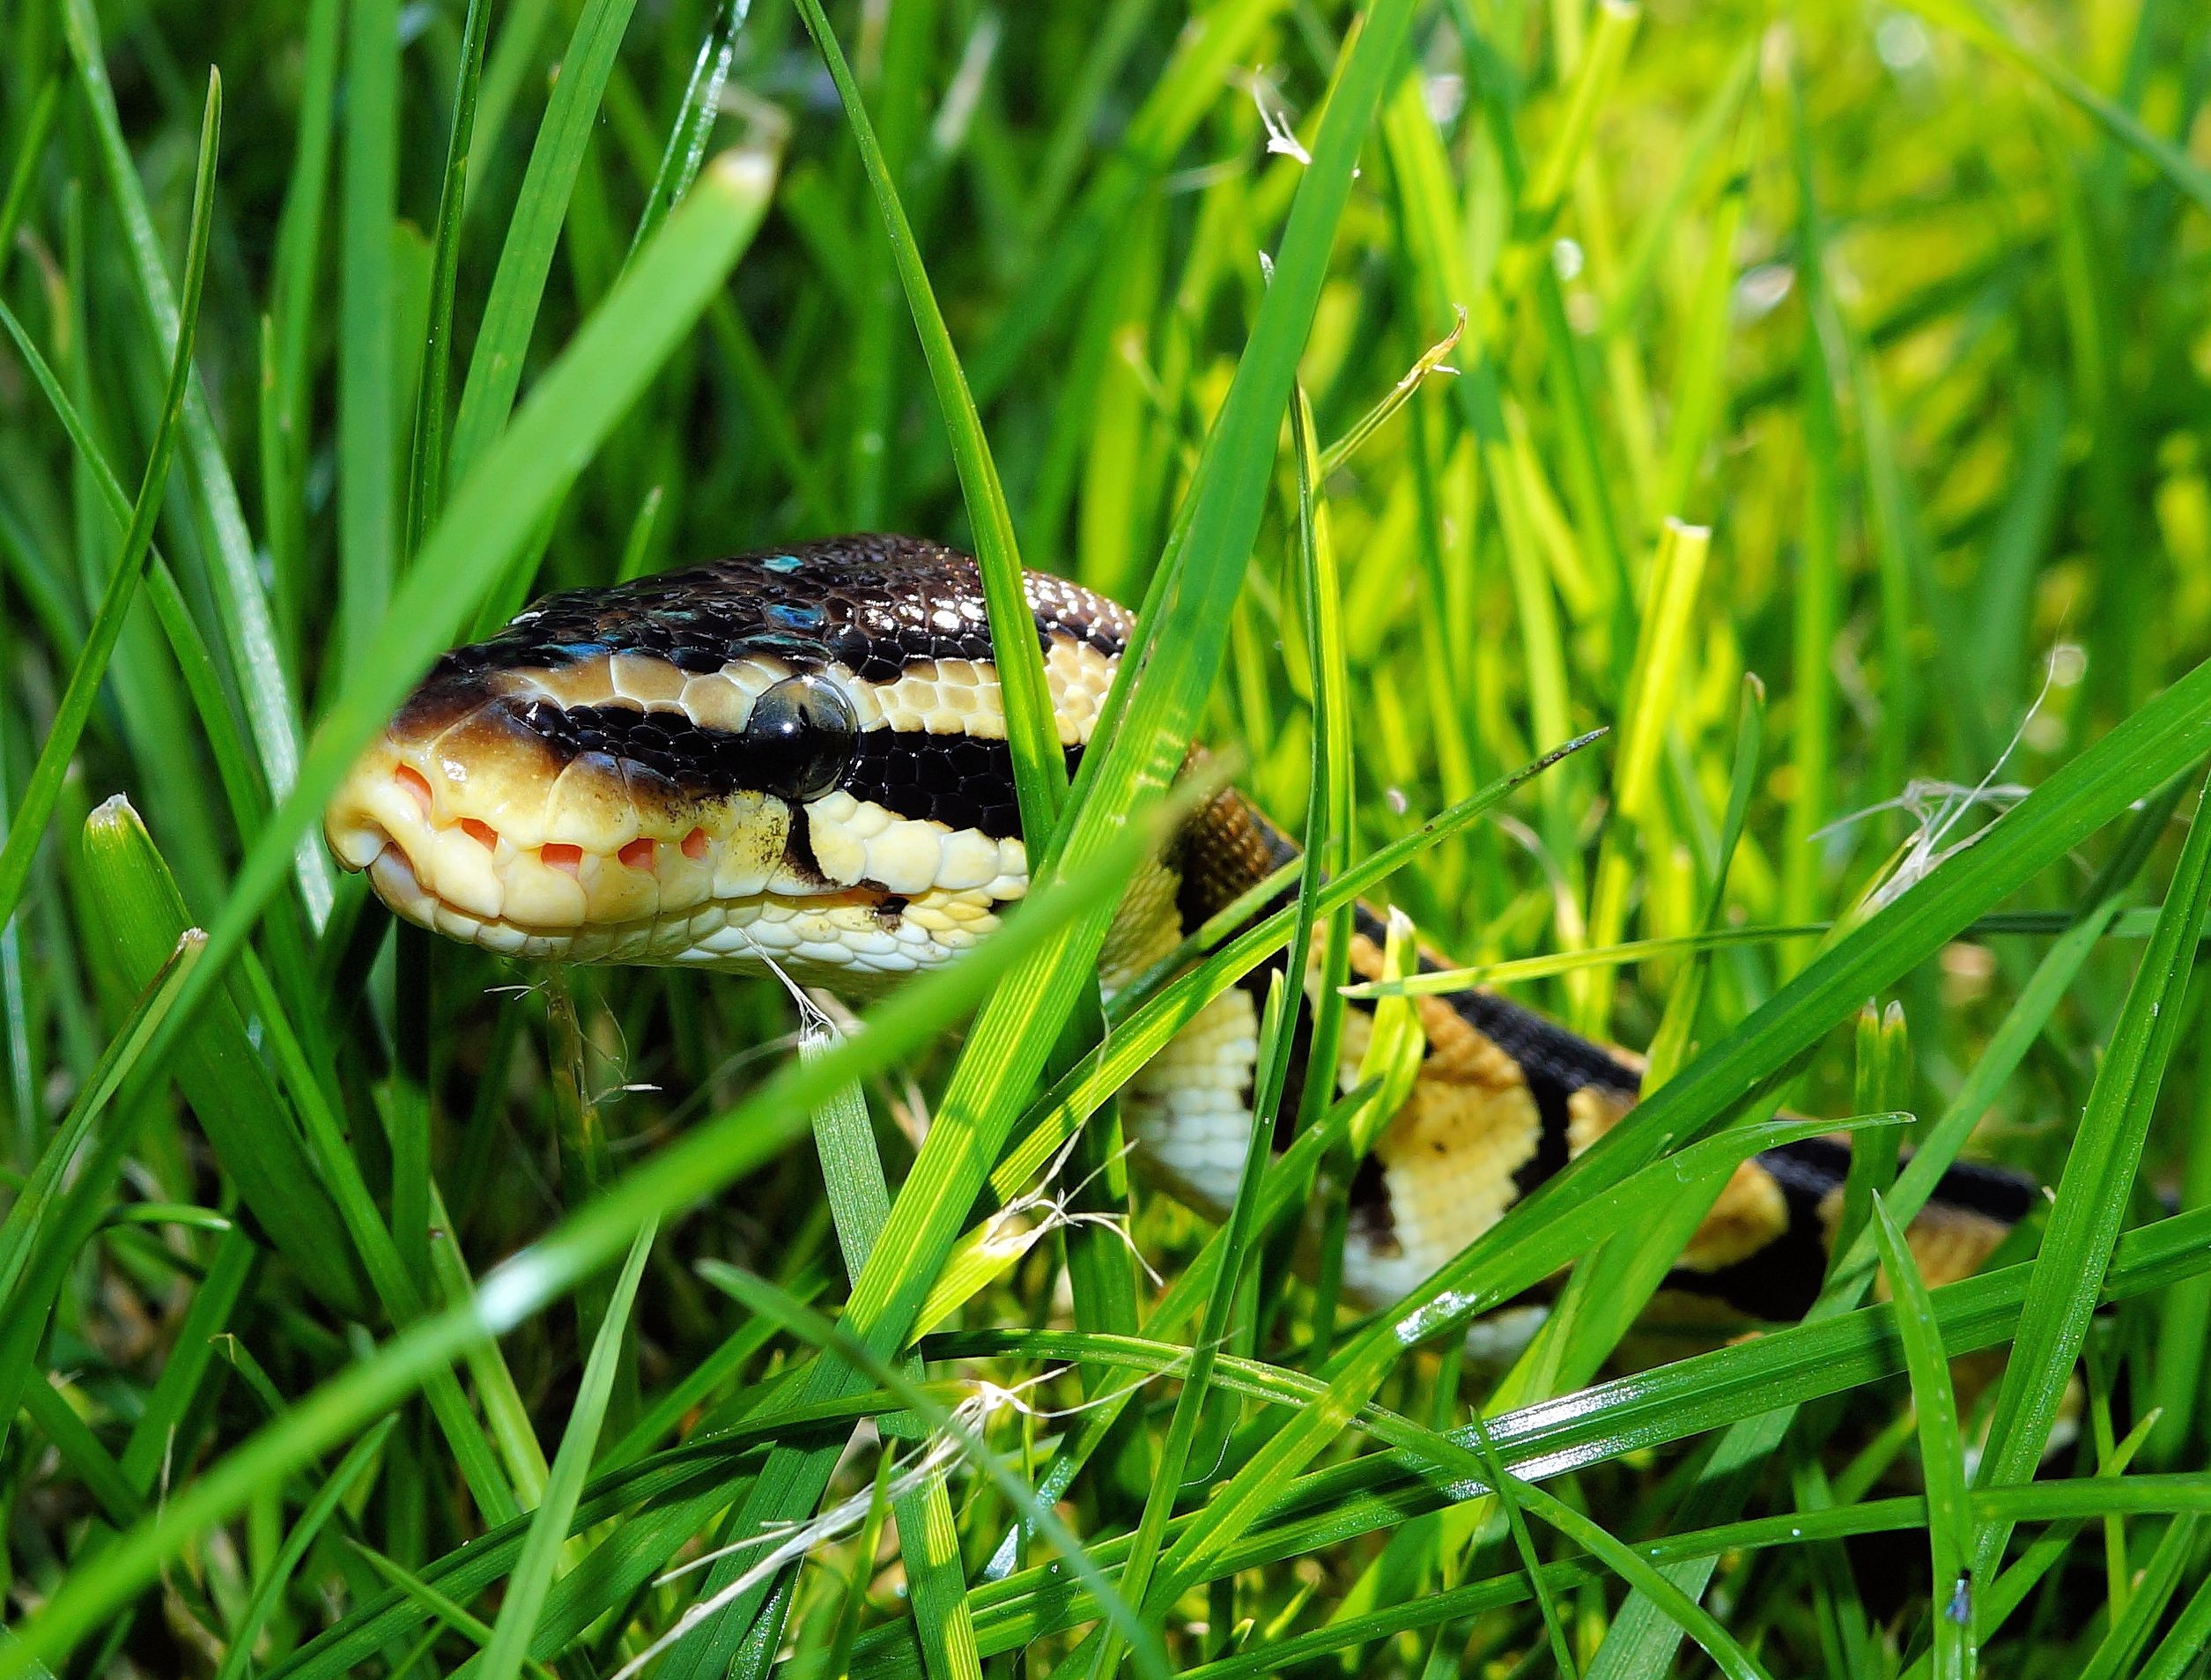
grass, lawn, meadow, wildlife, golden, reptile, garden, fauna, camouflage, snake, beauty, foraging, macro photography, python regius, ball python